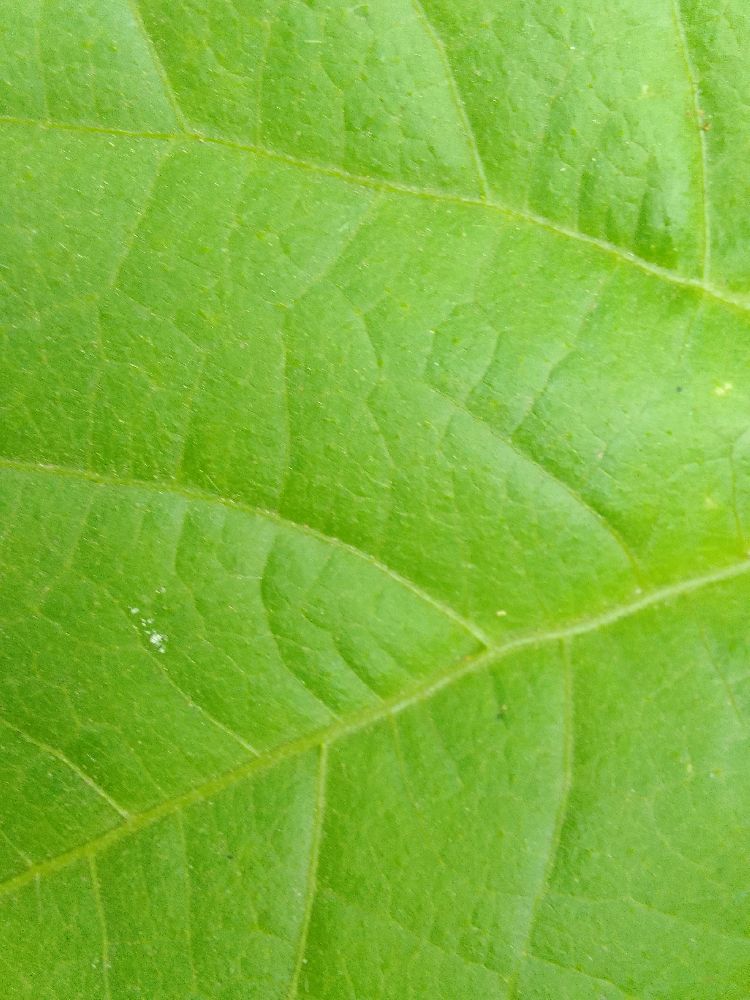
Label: healthy